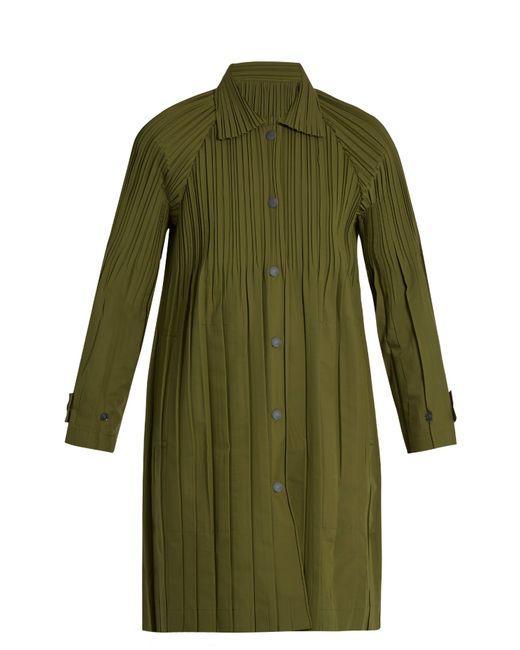
plissierter zweireihiger Mantel für Damen